Detroit Arsenal (Warren, Michigan)

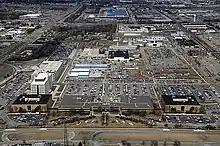
US Army Detroit Arsenal, 2013.

Chrysler's construction effort at the plant in 1941 was one of the fastest on record. The first tanks rumbled out of the plant before its complete construction.